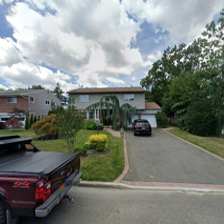
Label: streetView